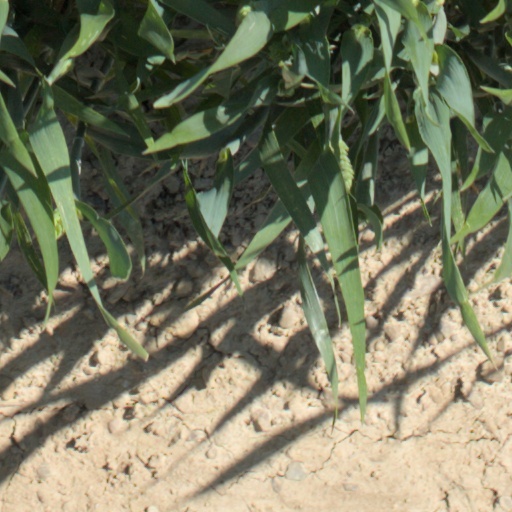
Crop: wheat